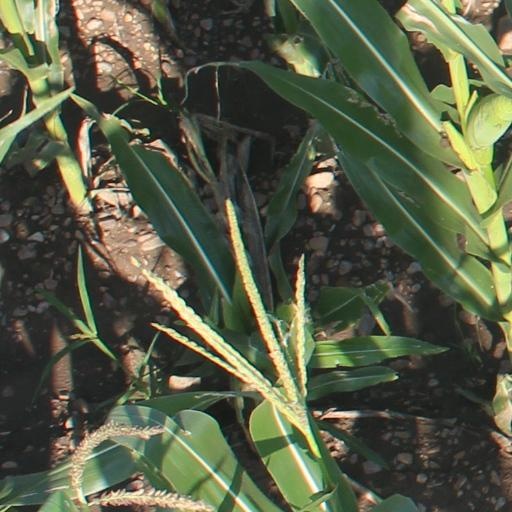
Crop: maize; corn